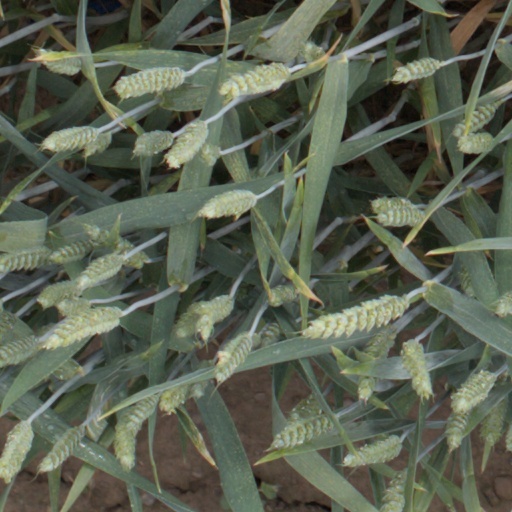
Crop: wheat